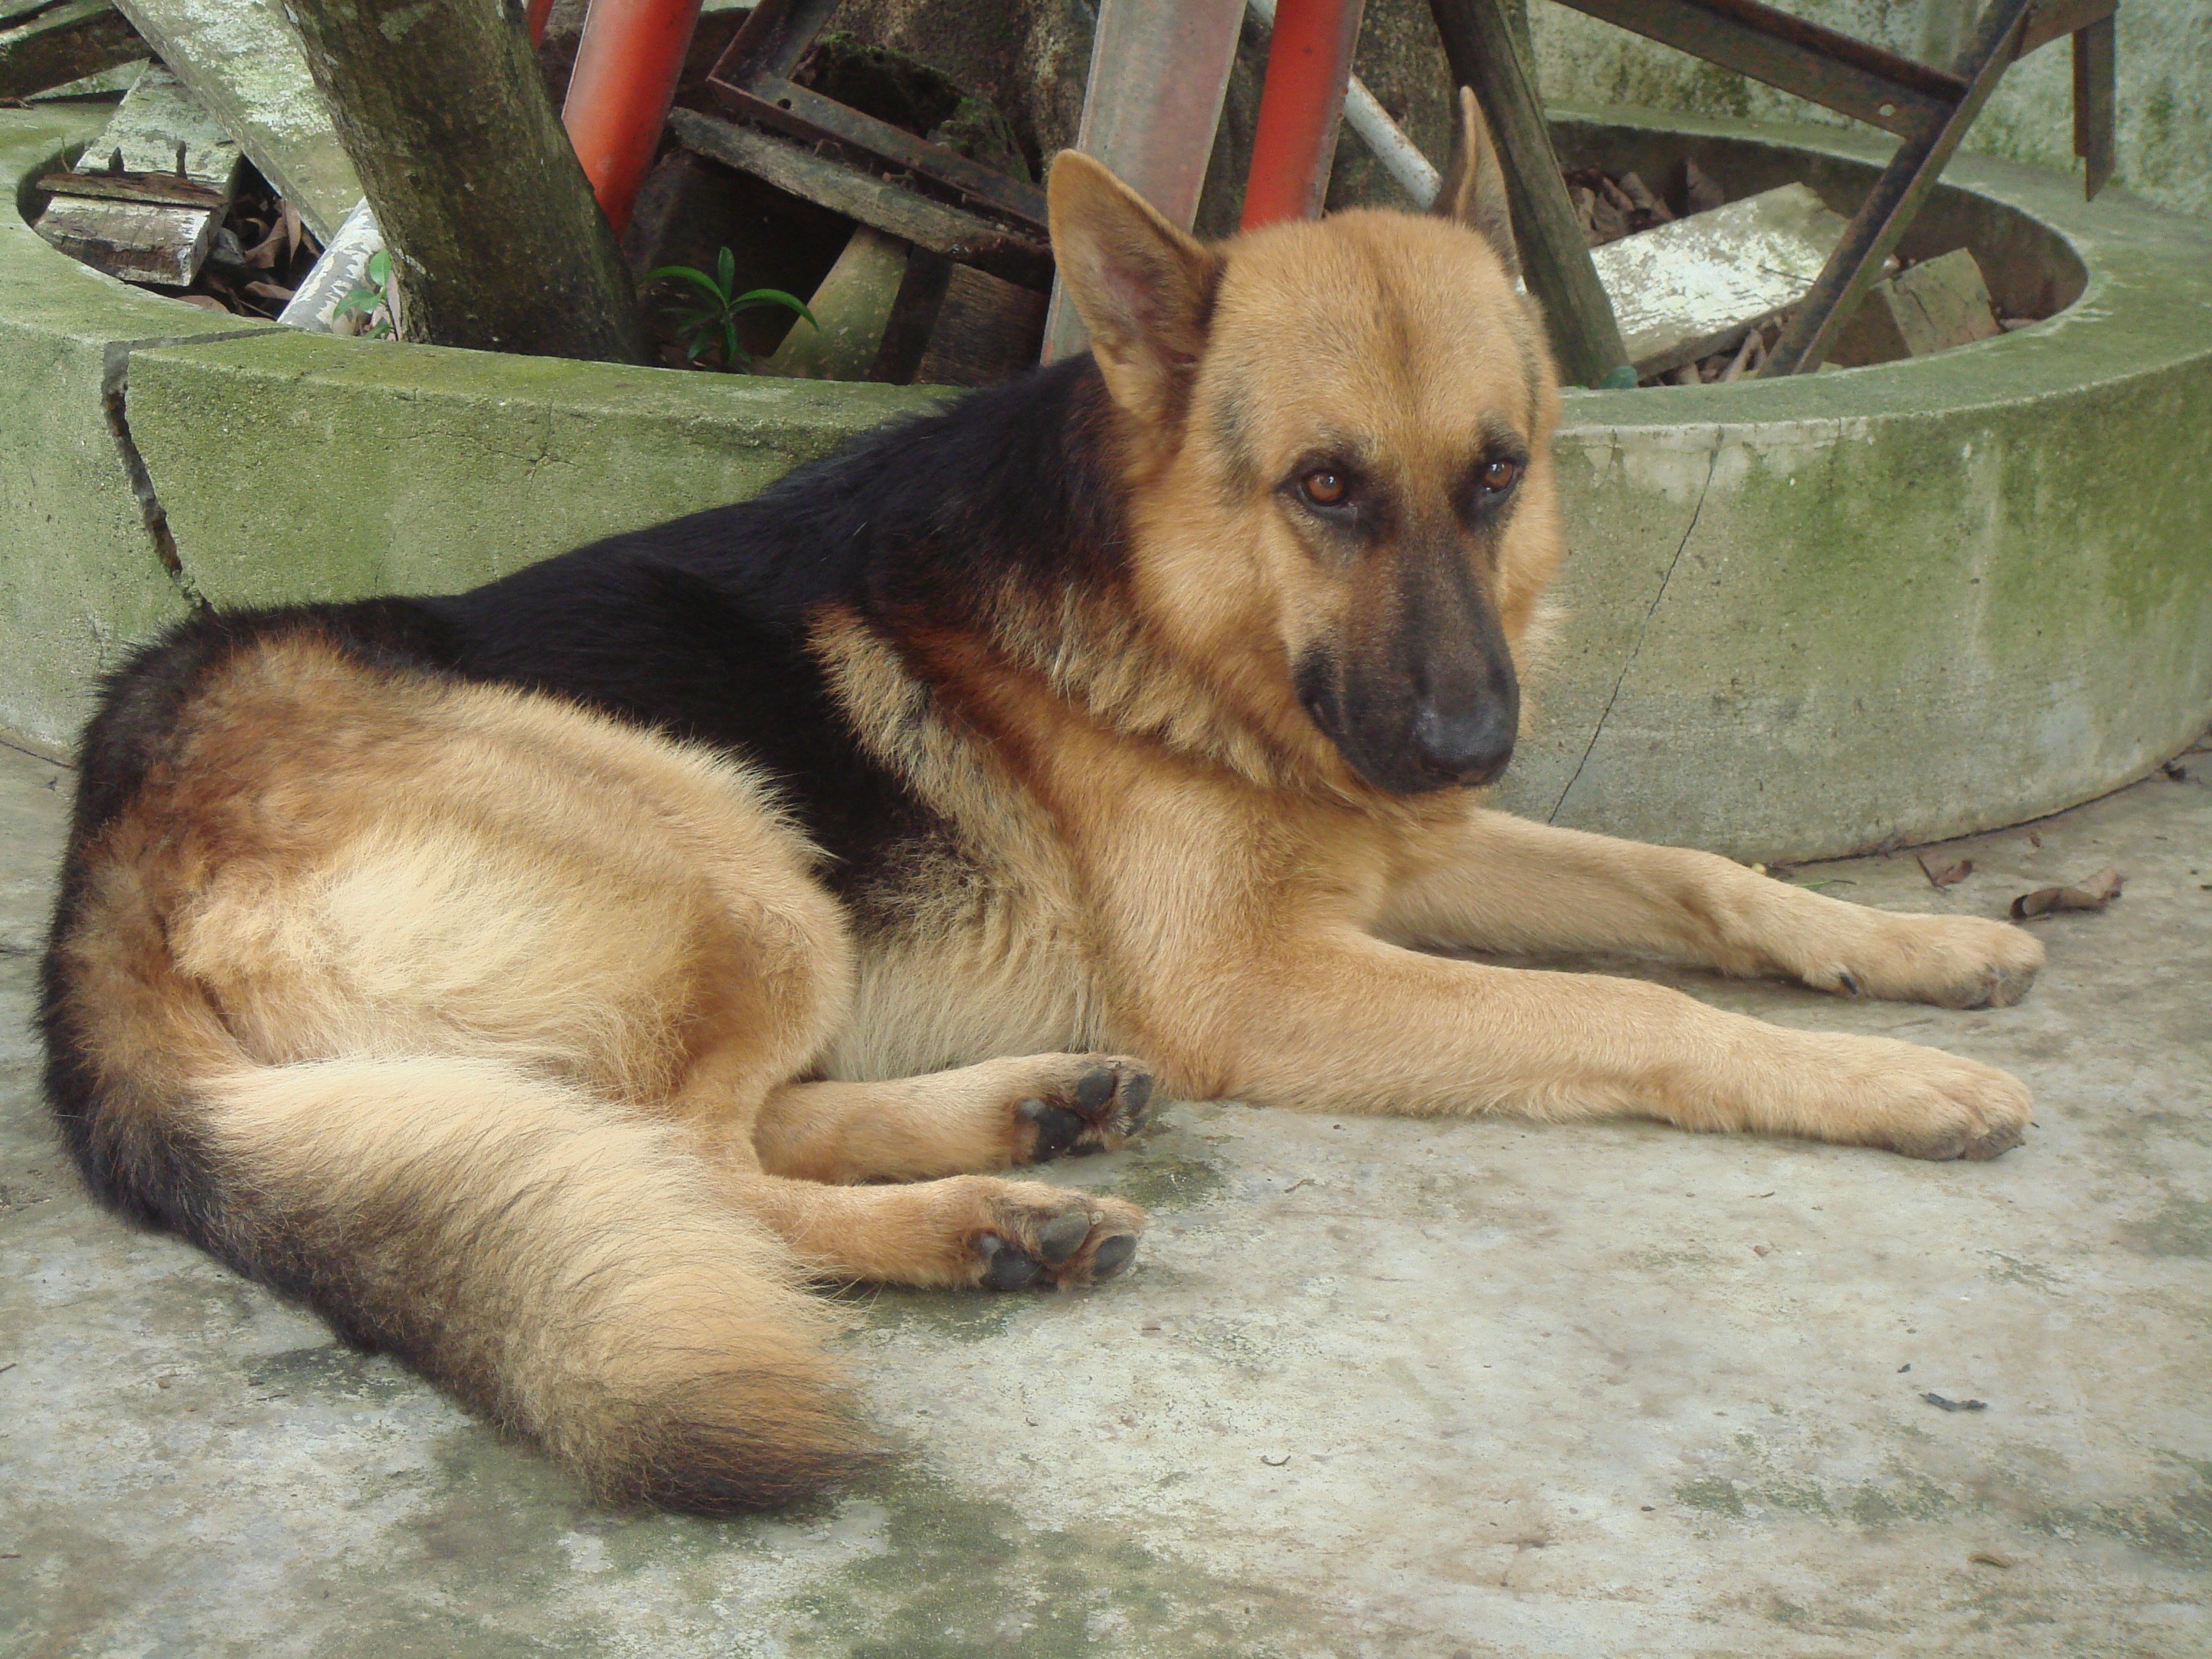
puppy, dog, animal, canine, looking, pet, young, sitting, small, mammal, hound, shepherd, laying, outside, vertebrate, domestic, german, sheepdog, lying, watching, guard, dog breed, breed, companion, purebred, pedigree, obedient, loyal, shepard, pedigreed, belgian shepherd malinois, street dog, dog like mammal, wolfdog, dog breed group, dog crossbreeds, german shepherd dog, tervuren